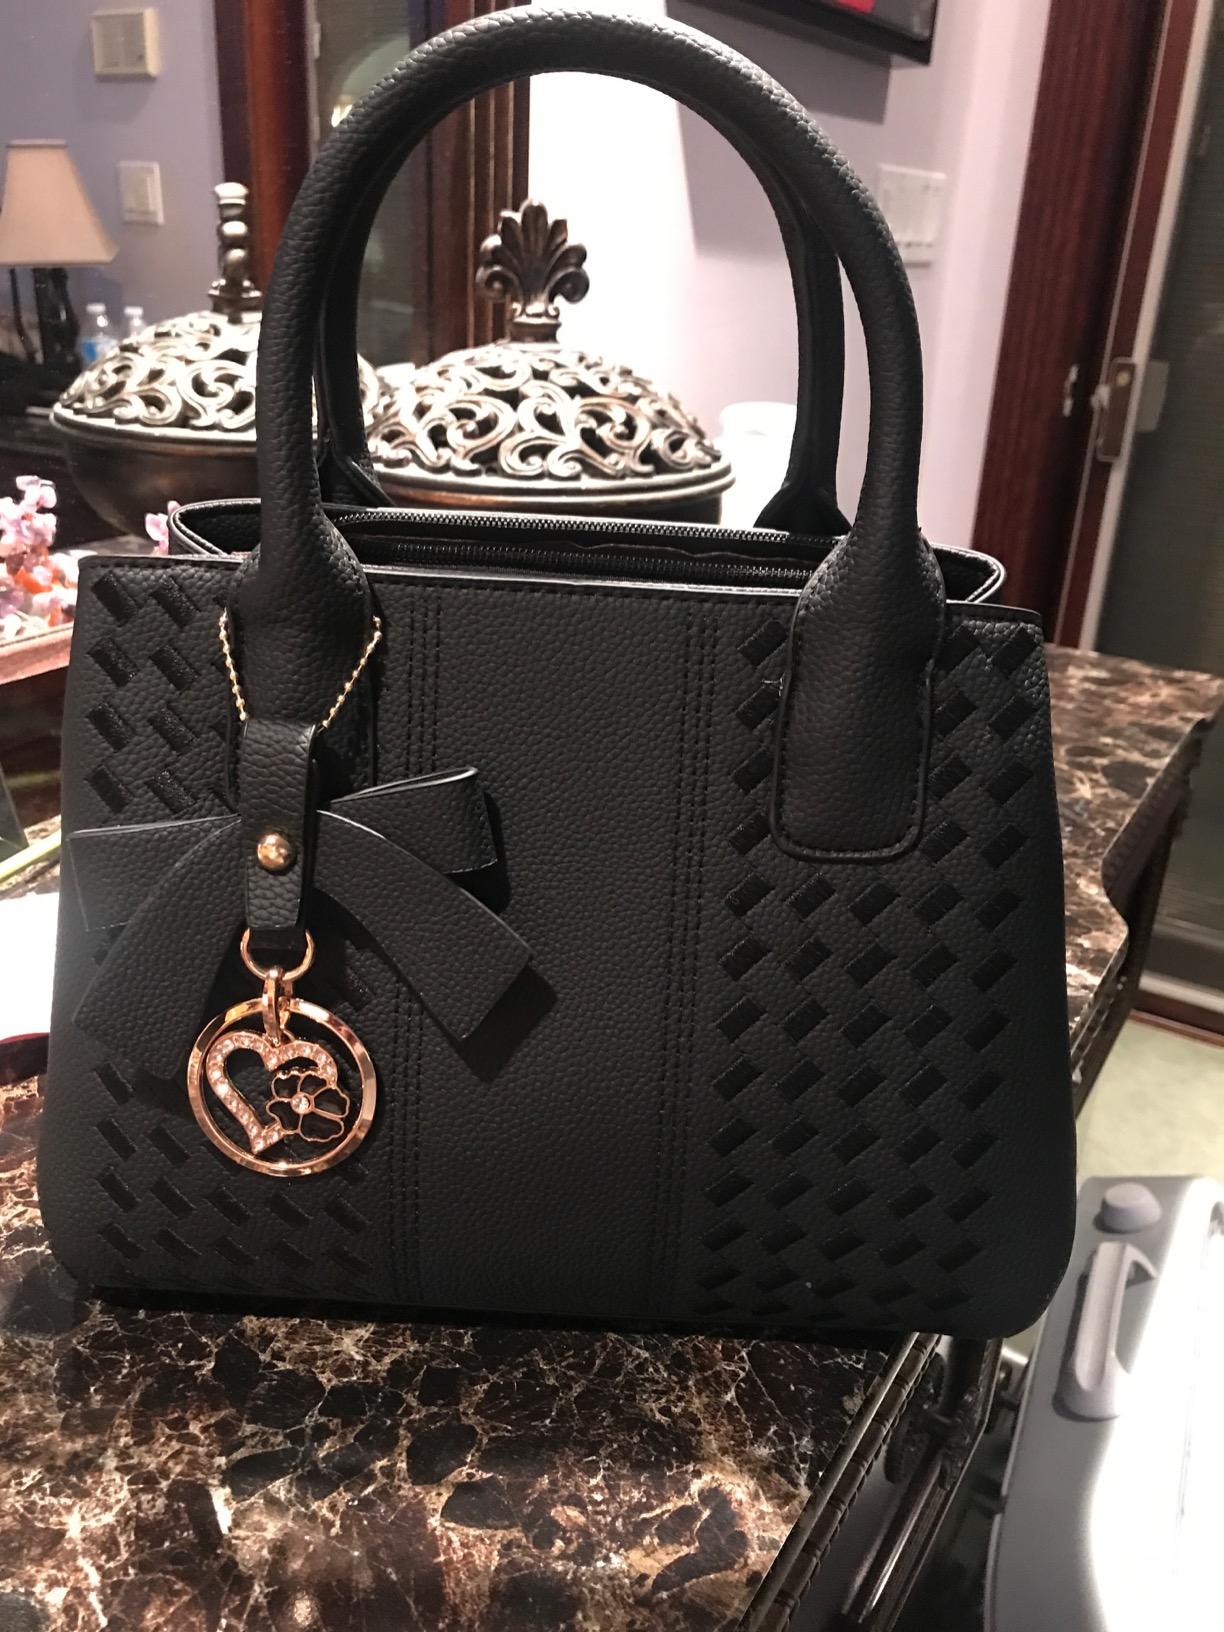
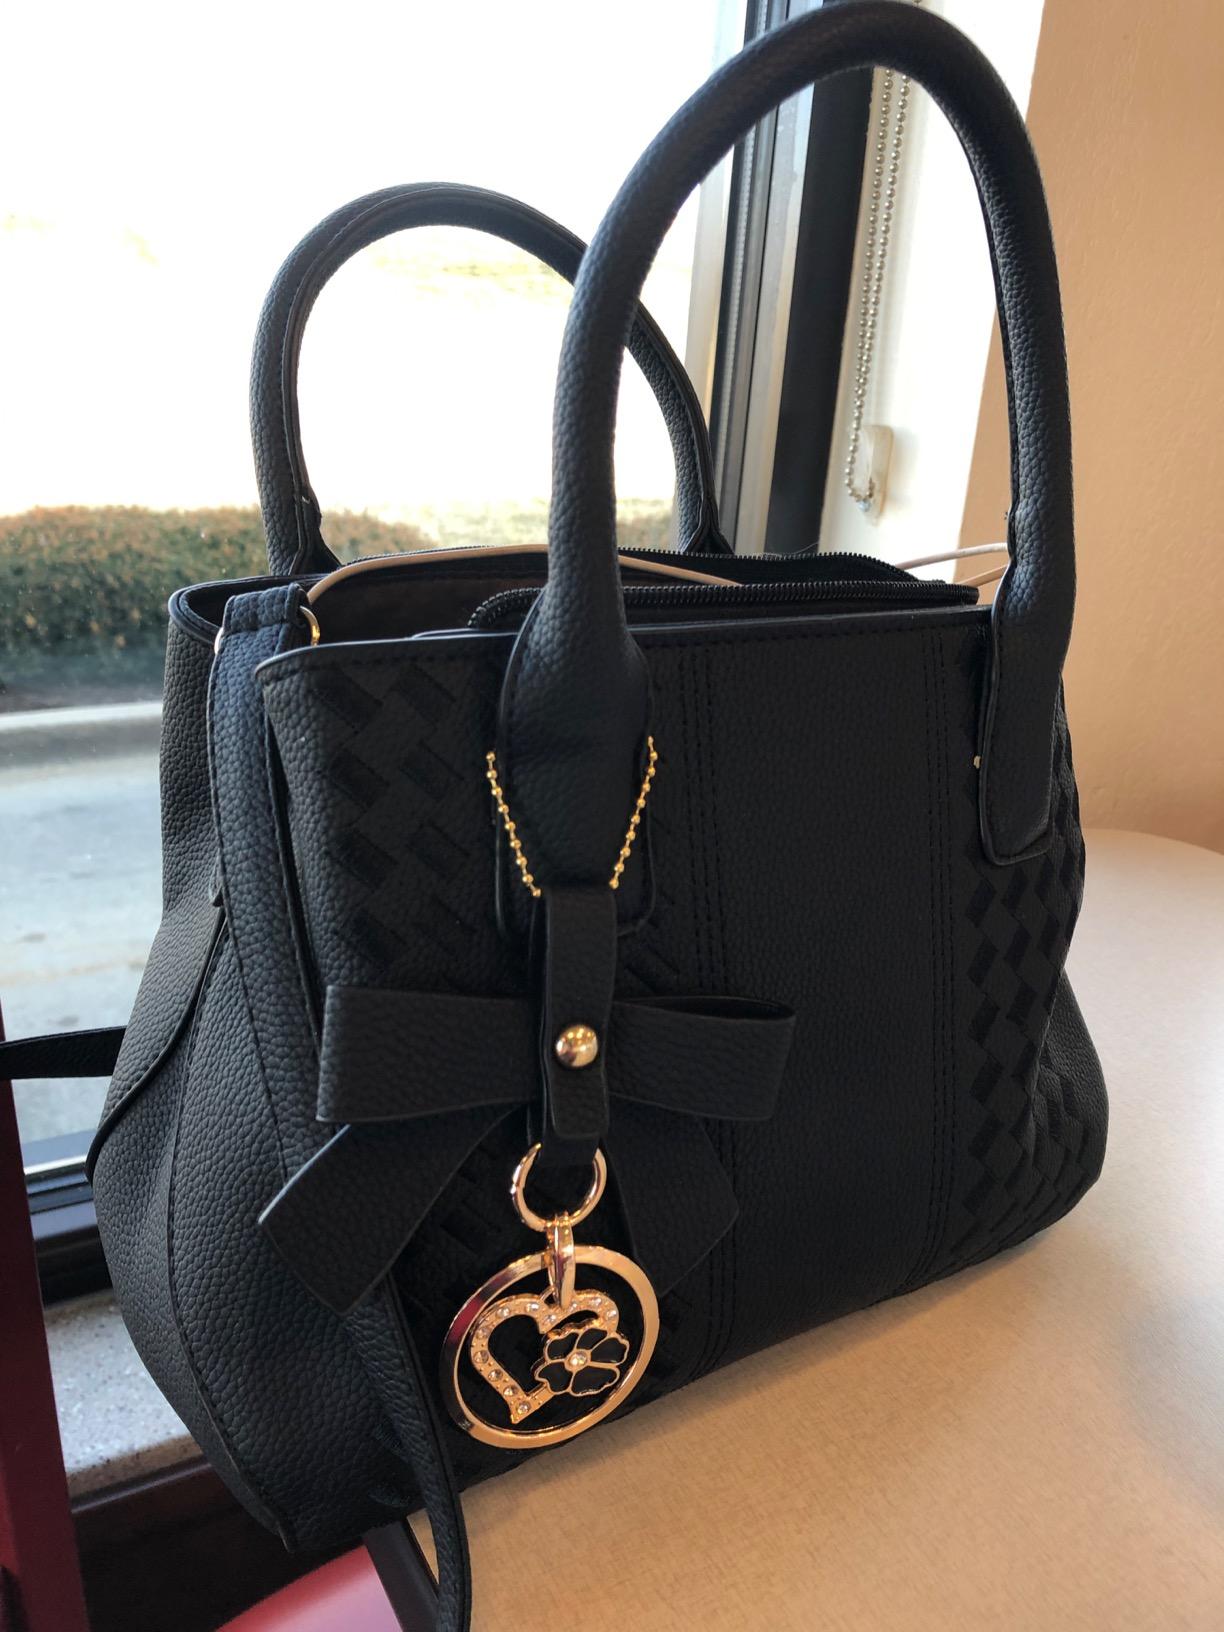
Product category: accessories_handbag
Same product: yes